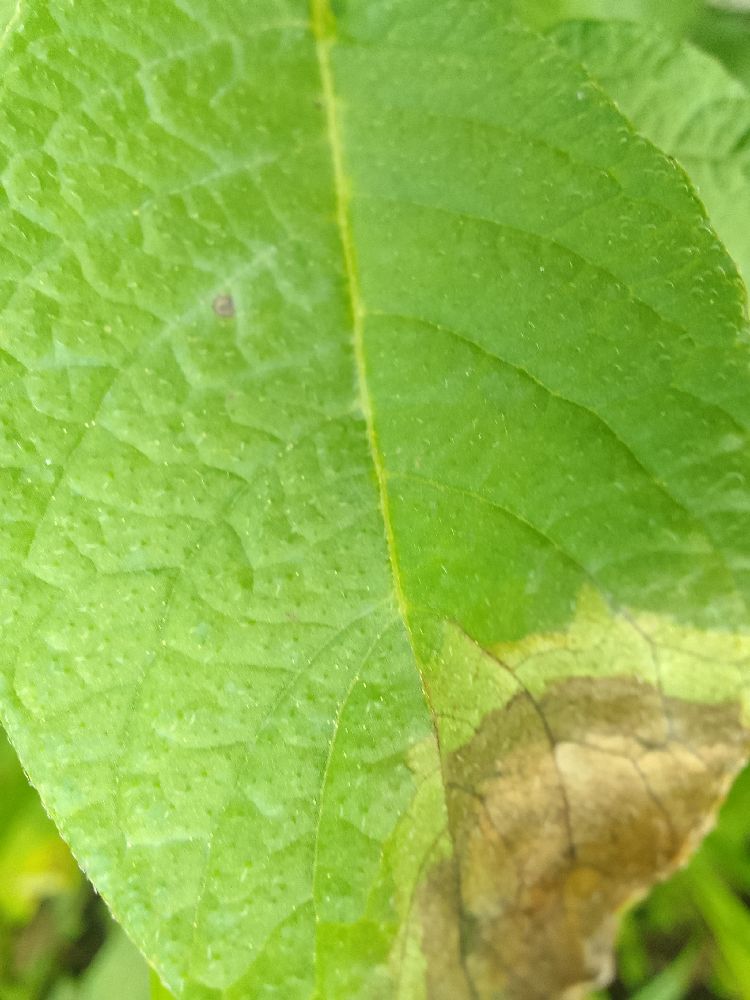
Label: Late blight